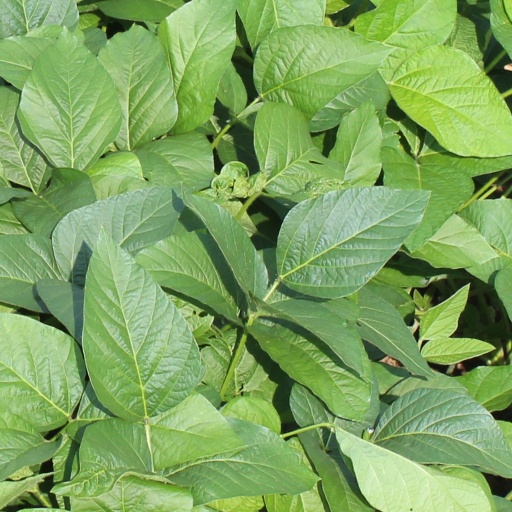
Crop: soybean